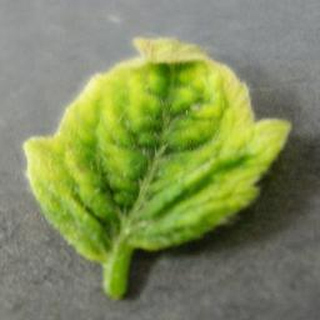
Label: tomato_yellow_leaf_curl_virus